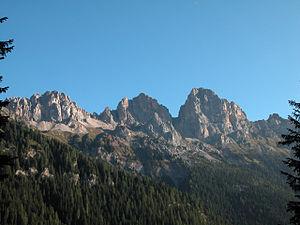
La vallée du Biois est une vallée longitudinale des Dolomites située dans la province de Belluno, en Vénétie. Vallée latérale du val Cordevole, elle est située au pied de la Marmolada, de la Civetta et des Pale di San Martino.